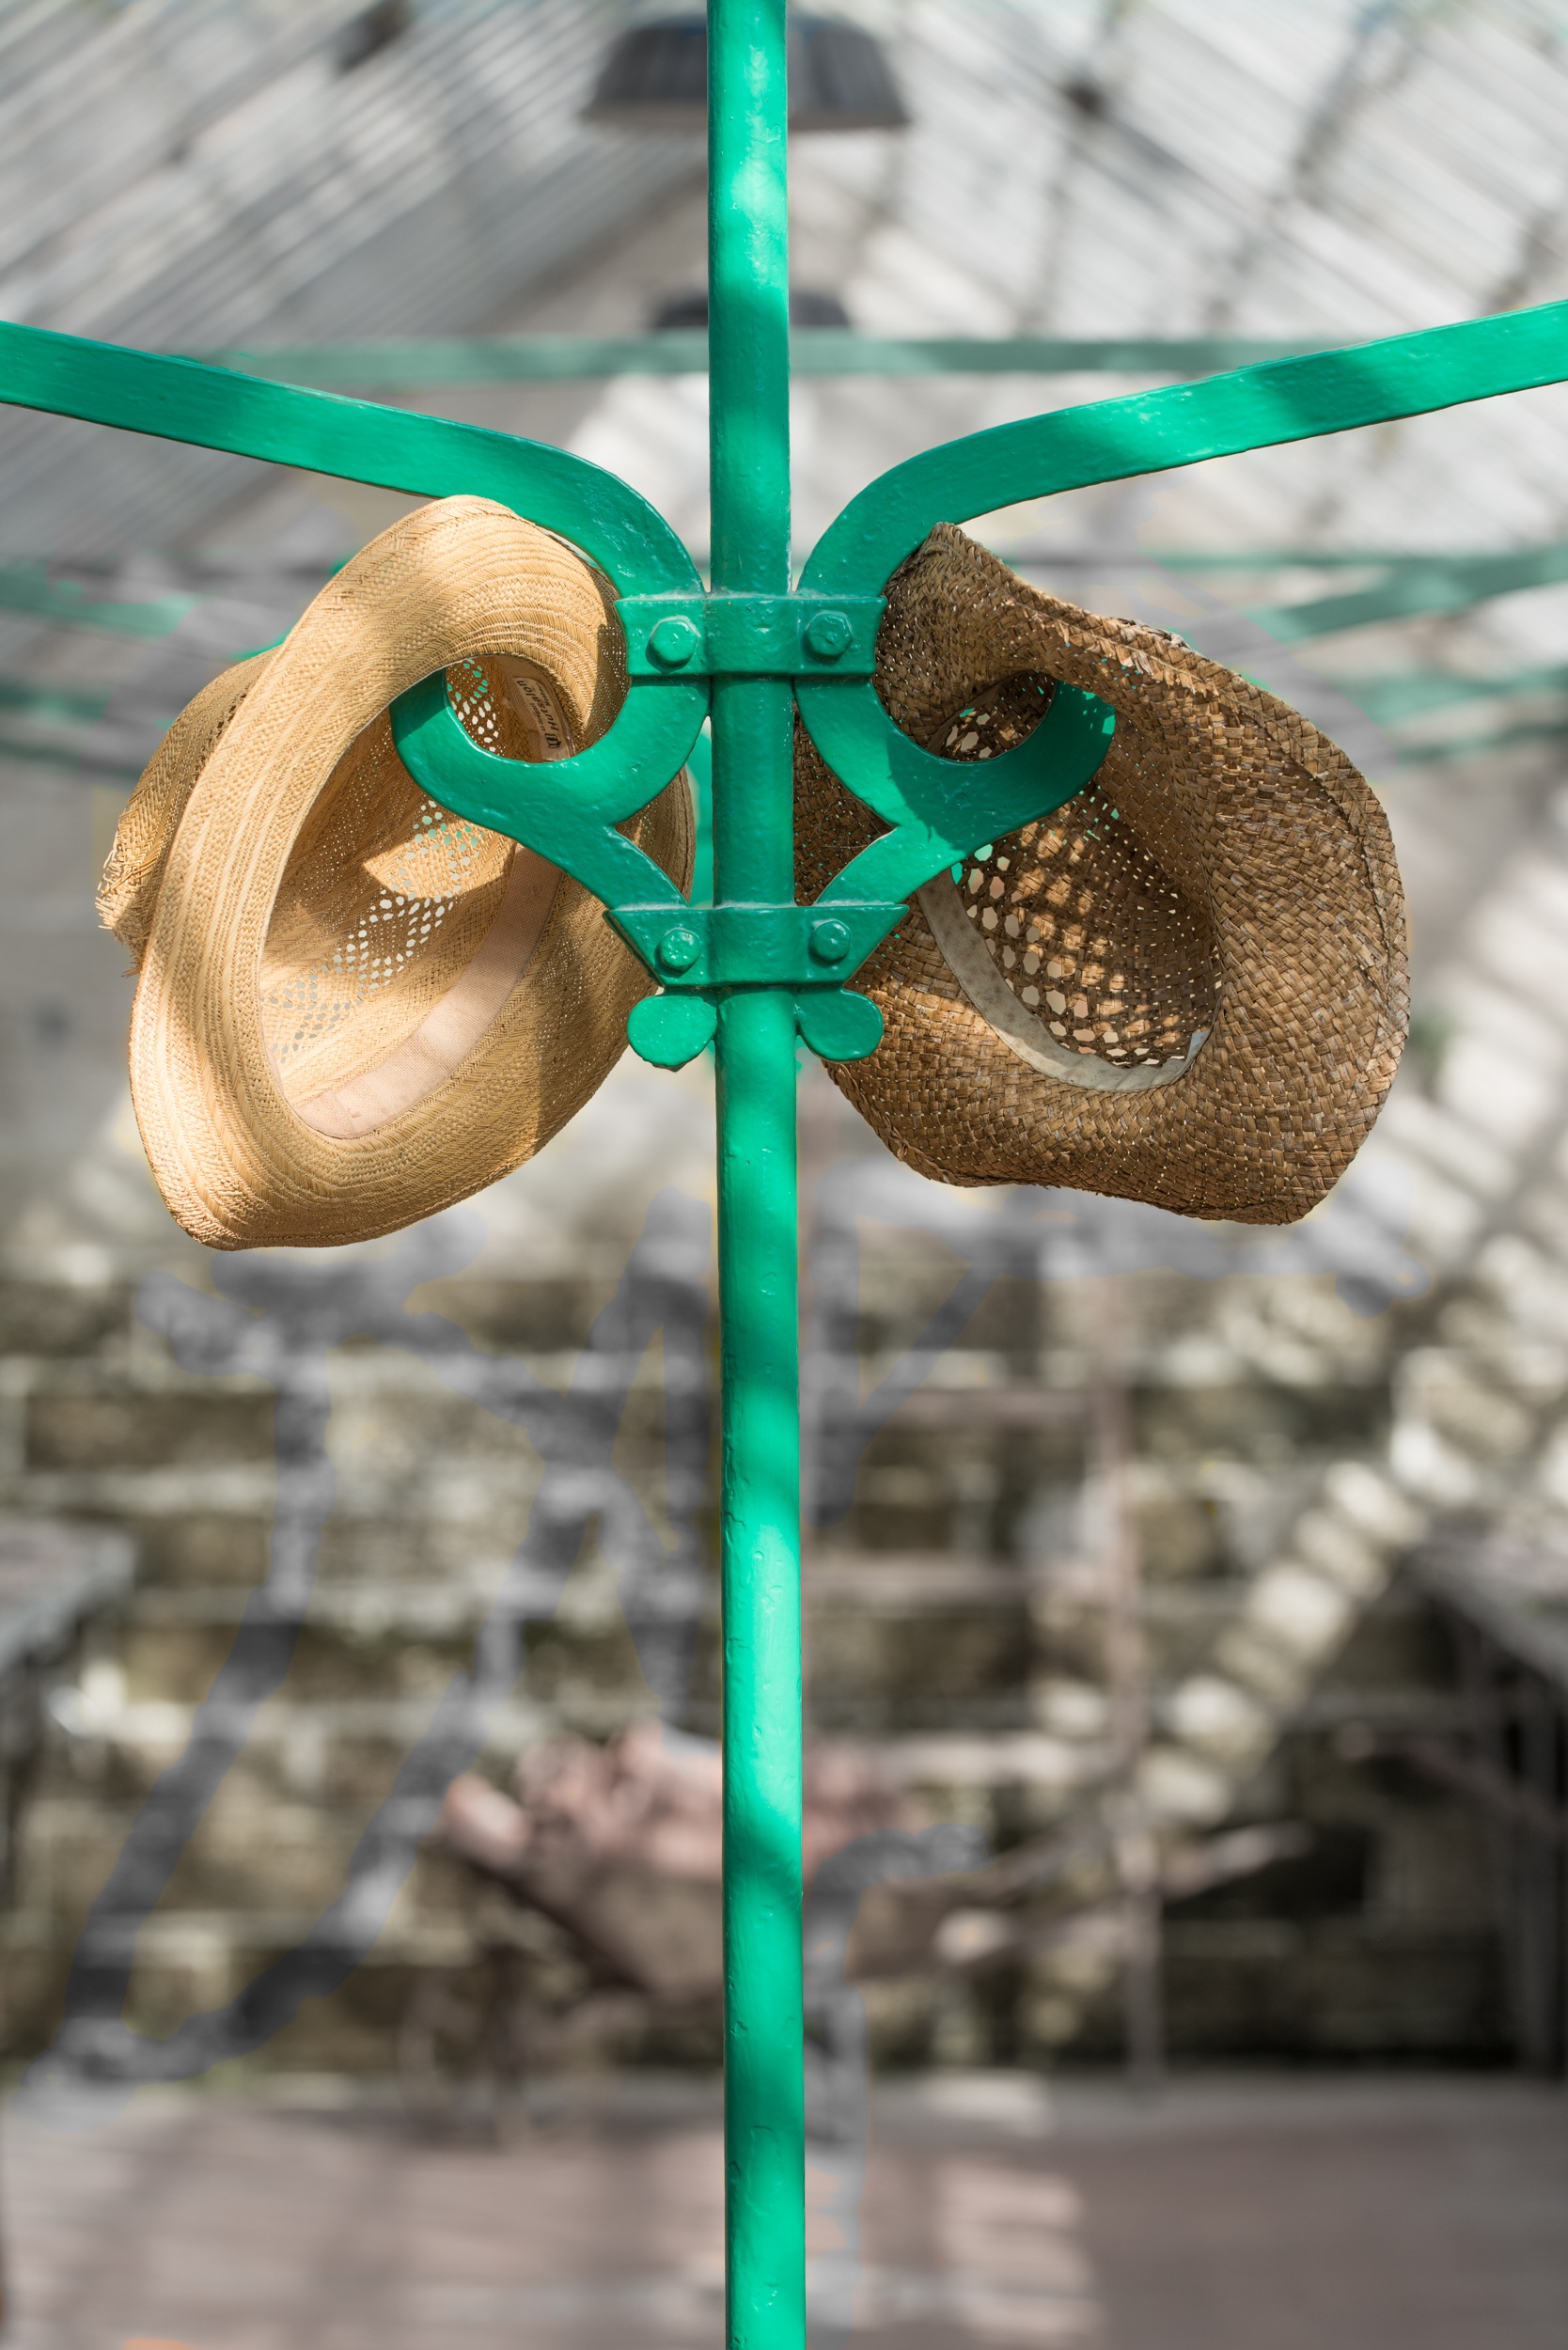
wheel, summer, green, hat, clothing, straw hat, braid, sun hat, sculpture, brim, headwear, nursery, hats, sun protection